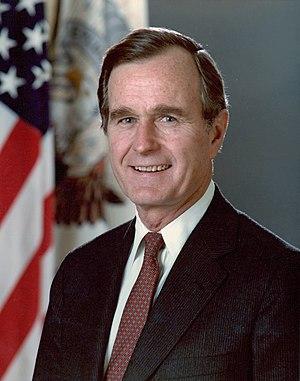
Cet article est une liste des vice-présidents des États-Unis classée par ordre chronologique de début de mandat. Cette dernière peut également être classée par ordre de prénom, par ordre de durée de mandat, par État d'origine, par ordre de prénom du président associé et par ordre de parti politique.